Marcus Beach Campbell

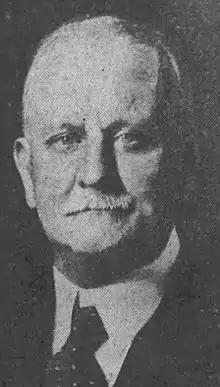

Marcus Beach Campbell (November 18, 1866 – August 3, 1944) was a United States district judge of the United States District Court for the Eastern District of New York.